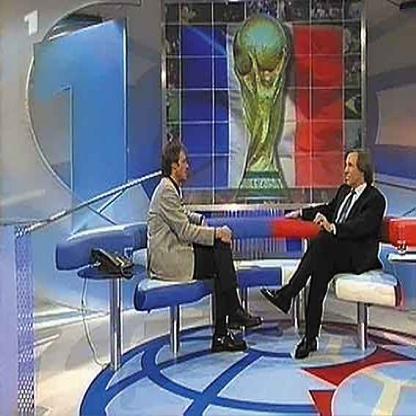
Scene: Indoor